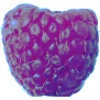
Label: Raspberry 1